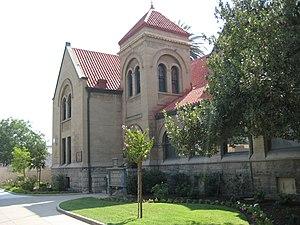
Ceci est la liste des lieux historiques inscrits sur le registre national dans le comté de Kings en Californie.